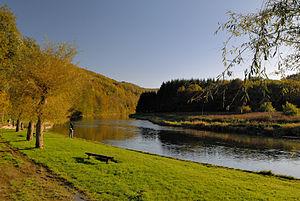
La Semois passant à Vresse-sur-Semois un jour d'automne.
Vresse-sur-Semois est une commune francophone de Belgique située en Région wallonne dans la province de Namur, ainsi qu’une localité où siège son administration. Sa langue véhiculaire était le champenois.